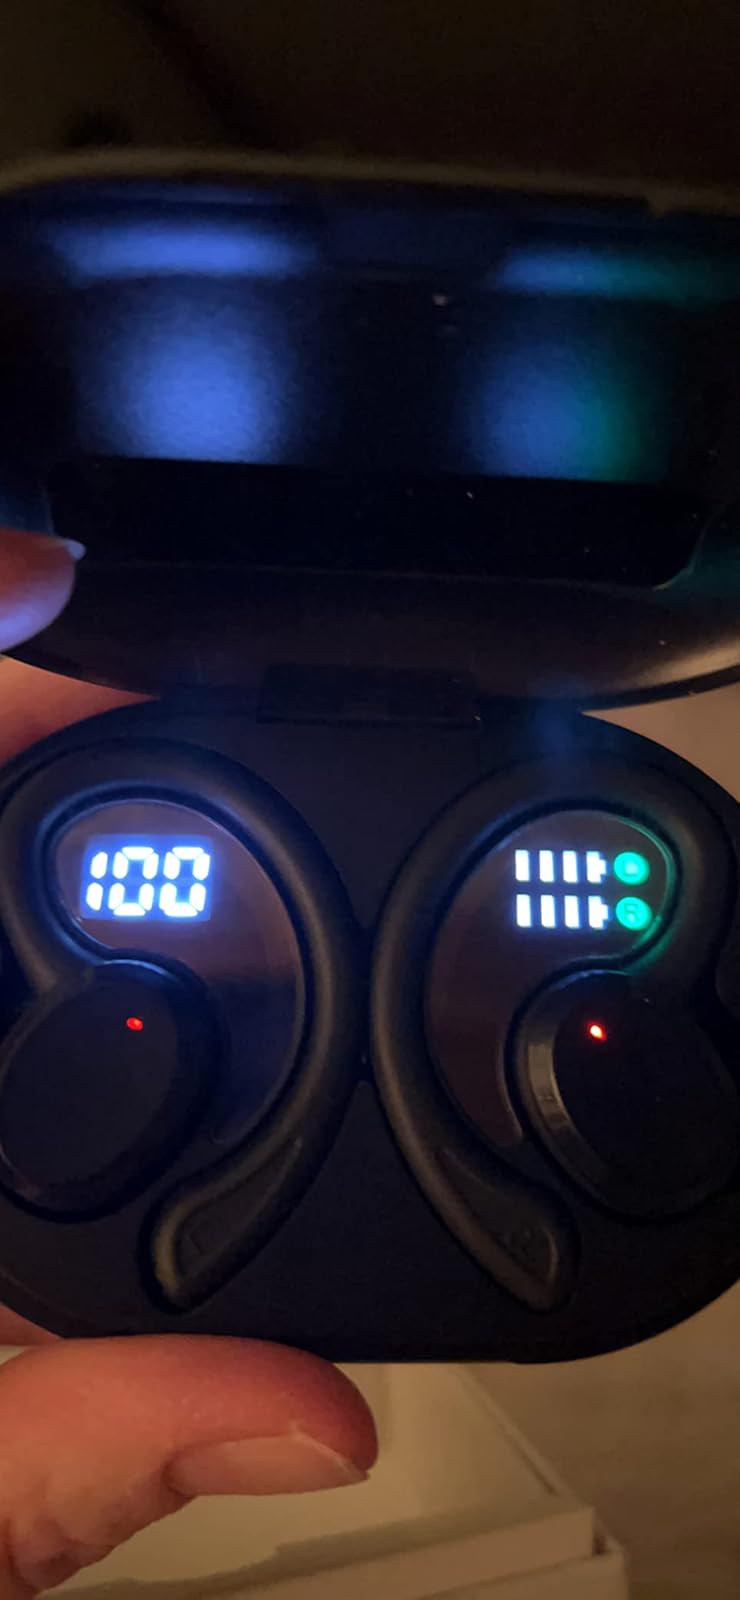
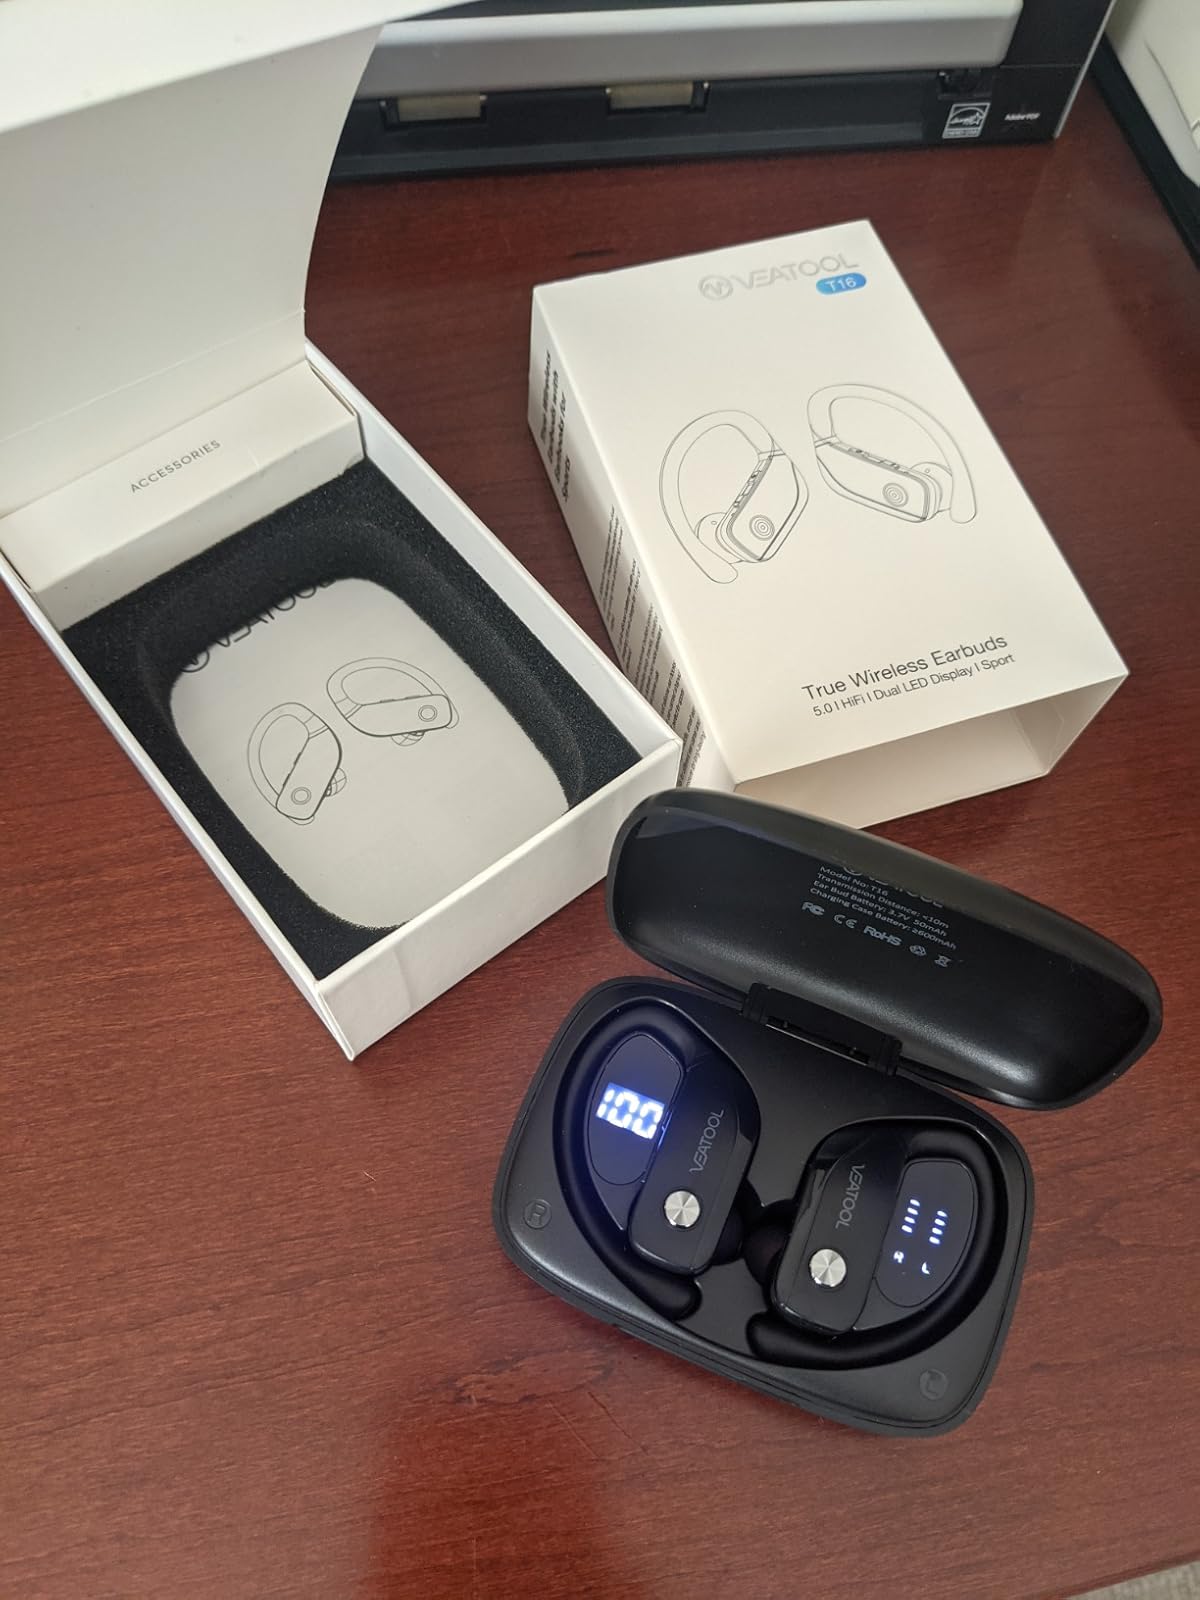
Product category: earbuds
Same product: no